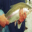
Label: trout